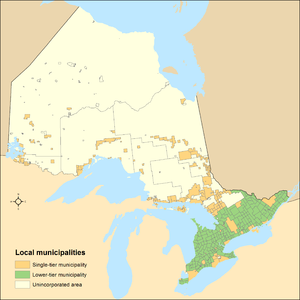
Cet article présente une liste des municipalités de l'Ontario. Elle recense toutes les municipalités incorporées de chaque catégorie en date de mars 2016. Ces municipalités sont classées par ordre alphabétique dans deux tableaux triables contenant leur statut, leur nom officiel en français conformément à la loi, leur date d'incorporation et les données démographiques de Statistique Canada issues du recensement de 2011 visant à refléter leurs places en ce qui concerne la superficie et la population. Certaines municipalités ont un nom bilingue.